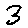
Label: 3